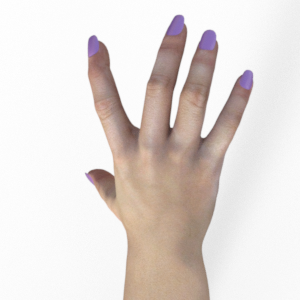
Label: paper